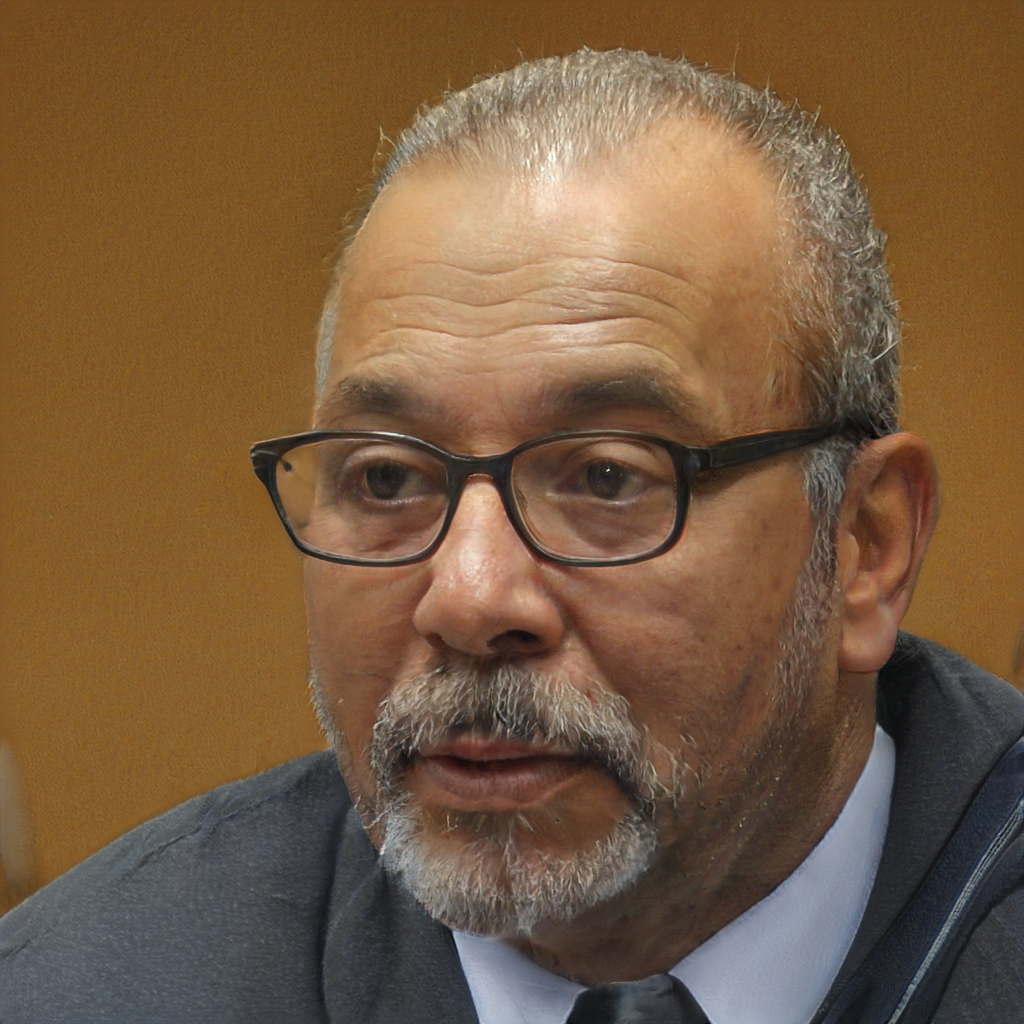
Gender: Male